Sidney Lee

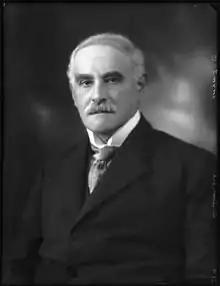
Sir Sidney in 1924

Lee was born Solomon Lazarus Lee in 1859 at 12 Keppel Street, Bloomsbury, London. He was educated at the City of London School and at Balliol College, Oxford, where he graduated in Modern History in 1882. In 1883, Lee became assistant-editor of the "Dictionary of National Biography". In 1890 he became joint editor and, on the retirement of Sir Leslie Stephen in 1891, succeeded him as editor.